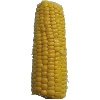
Label: corn